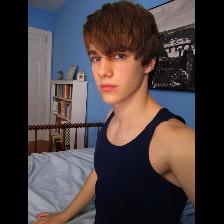
Label: Human